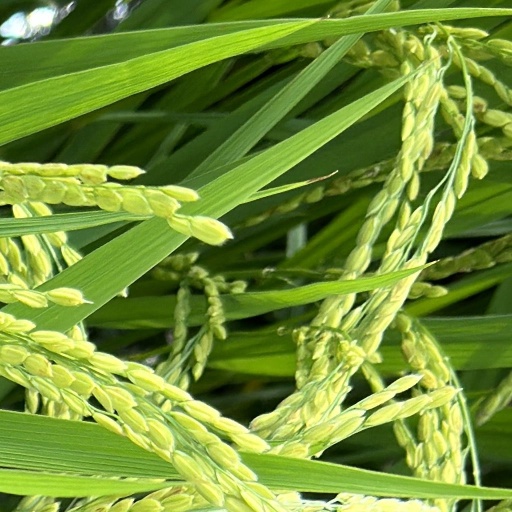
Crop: rice